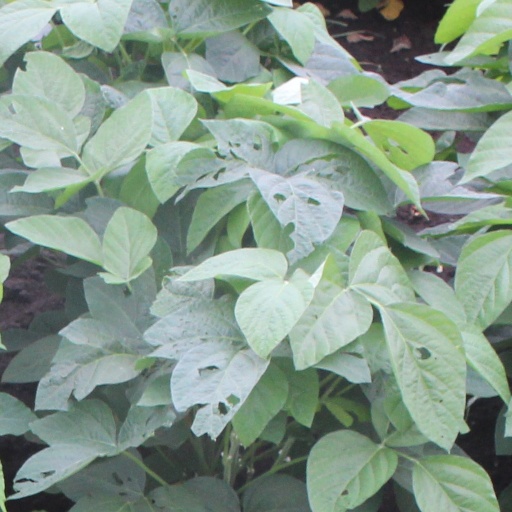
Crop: soybean